Mercedes-AMG G 65

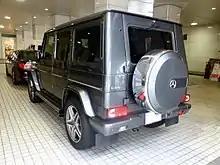
G65

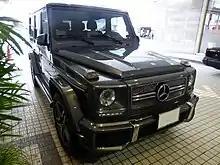
Front view

The Mercedes-AMG G 65 (previously sold as Mercedes-Benz G 65 AMG) is a V12 engined (with twin turbochargers) version of the Mercedes-Benz G-Class. The vehicle was sold in the 2010s and was one of the few vehicles at the time in the high-performance off road luxury market. The V-12 offered more power and smoother power compared to supercharged V-8 models in the Mercedes options at that time. The design was demonstrated in 2012, testing V-12 in this chassis and entered series production later. It was sold in 2013 in the EU and 2015 in the US, until the 2018 model year.